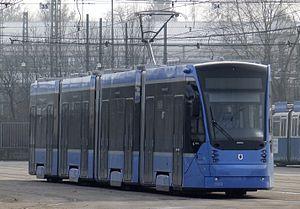
L'Avenio est un tramway à plancher bas produit par Siemens. C'est le successeur du Siemens Combino. La première génération d'Avenio a été vendue sous le nom de Combino Supra, Combino MkII, ou encore Combino Plus. En 2009, Siemens abandonne la marque Combino et classe les Combino Plus de Sul do Tejo et Budapest comme faisant partie de la gamme Avenio. L'Avenio est fabriqué sur une nouvelle ligne d'assemblage à Vienne.